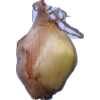
Label: onion